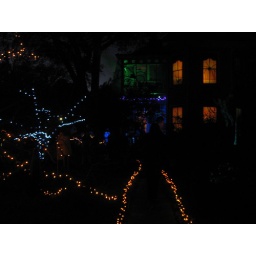
8. Taken without flash; blacklit figure in white is a mad scientist; Cotton declared this house SCARY